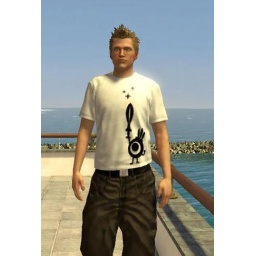
Patapon 2 shirt in Home white front